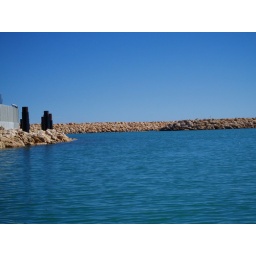
part built marina and private land controversially built out over the ocean bed